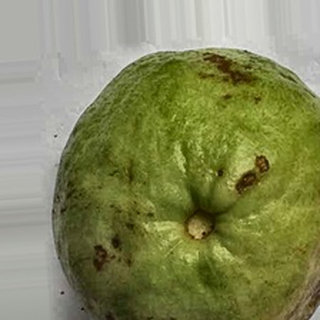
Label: guava_anthracnose